Karori Cemetery

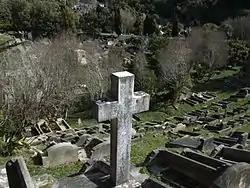
View of Karori Cemetery

Karori Cemetery is the second-largest cemetery in New Zealand. It opened in 1891, and is located in the Wellington suburb of Karori.